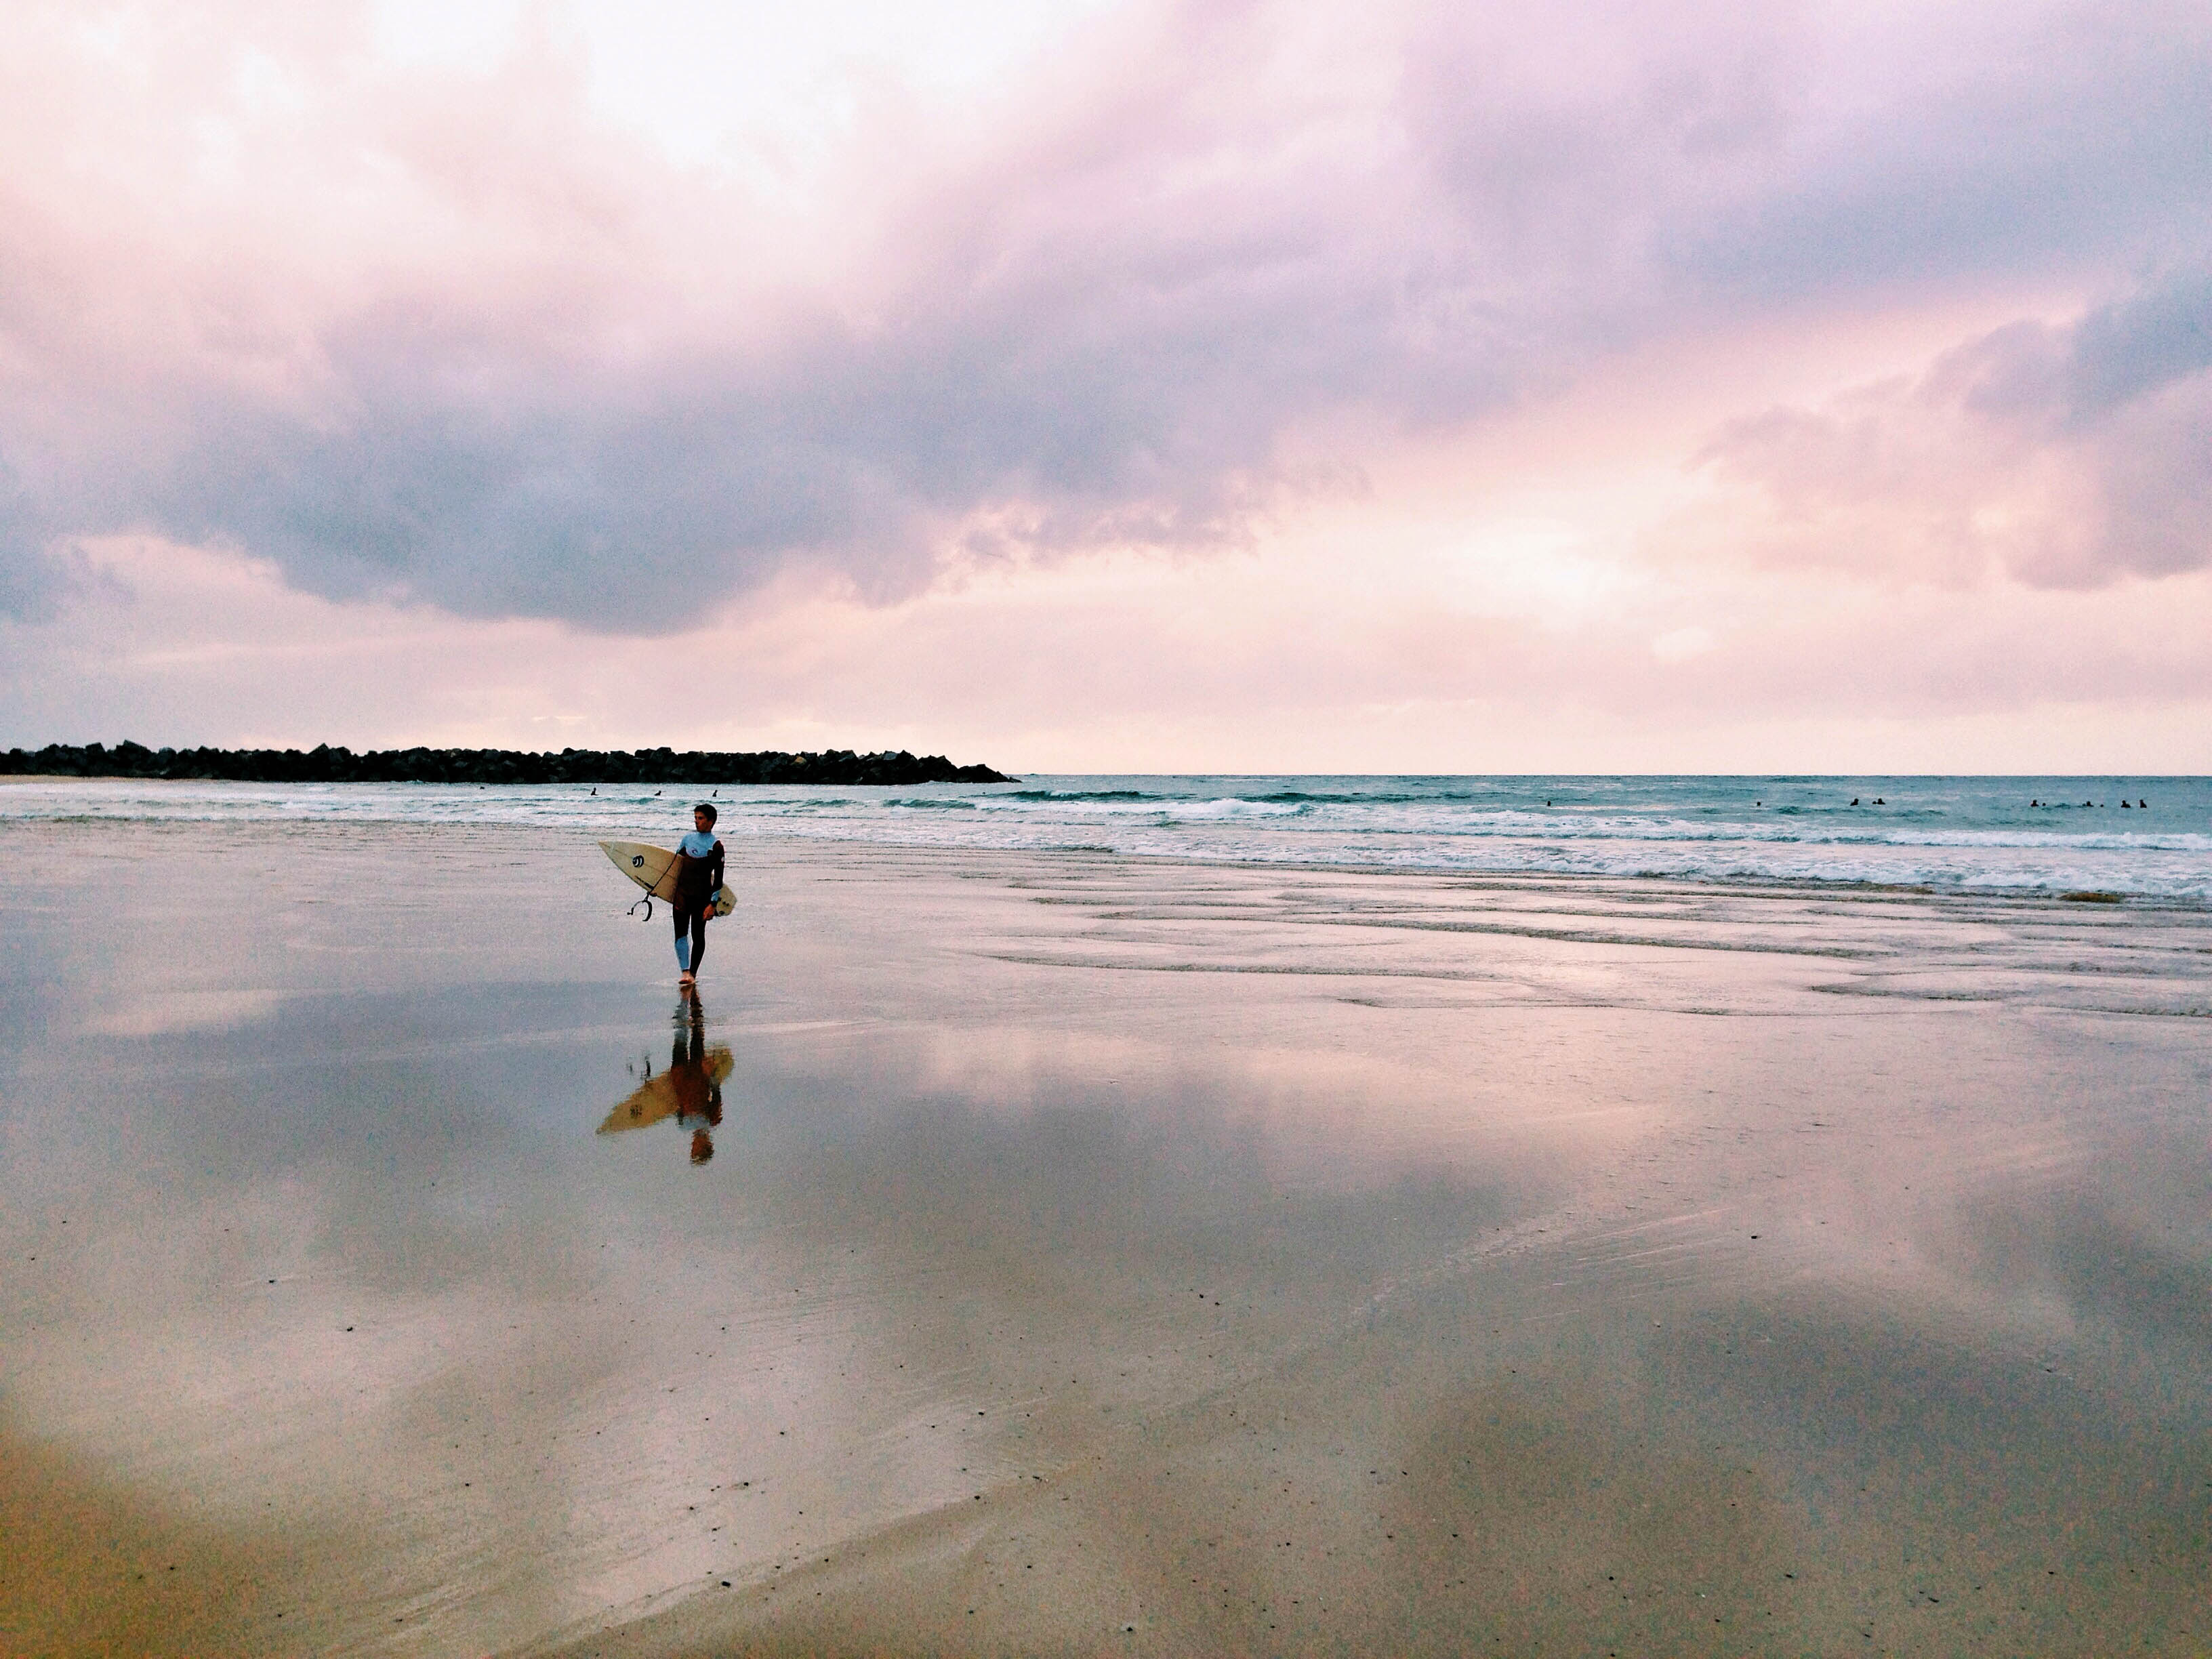
beach, sea, coast, water, sand, ocean, horizon, person, cloud, sky, sunrise, sunset, sunlight, morning, shore, wave, dawn, dusk, surfing, reflection, bay, body of water, wind wave